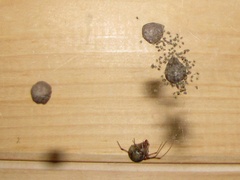
Species: Parasteatoda_tepidariorum